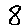
Label: 8